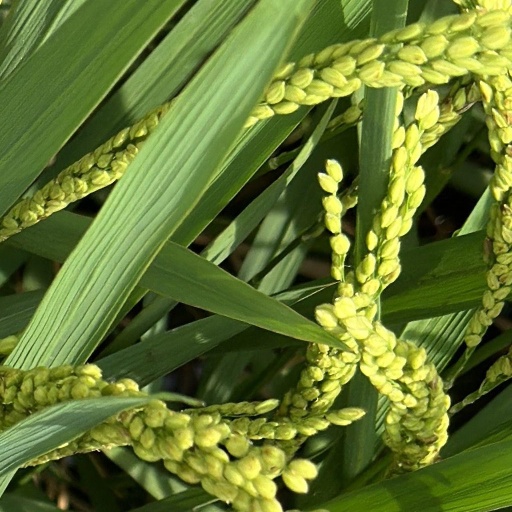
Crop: rice